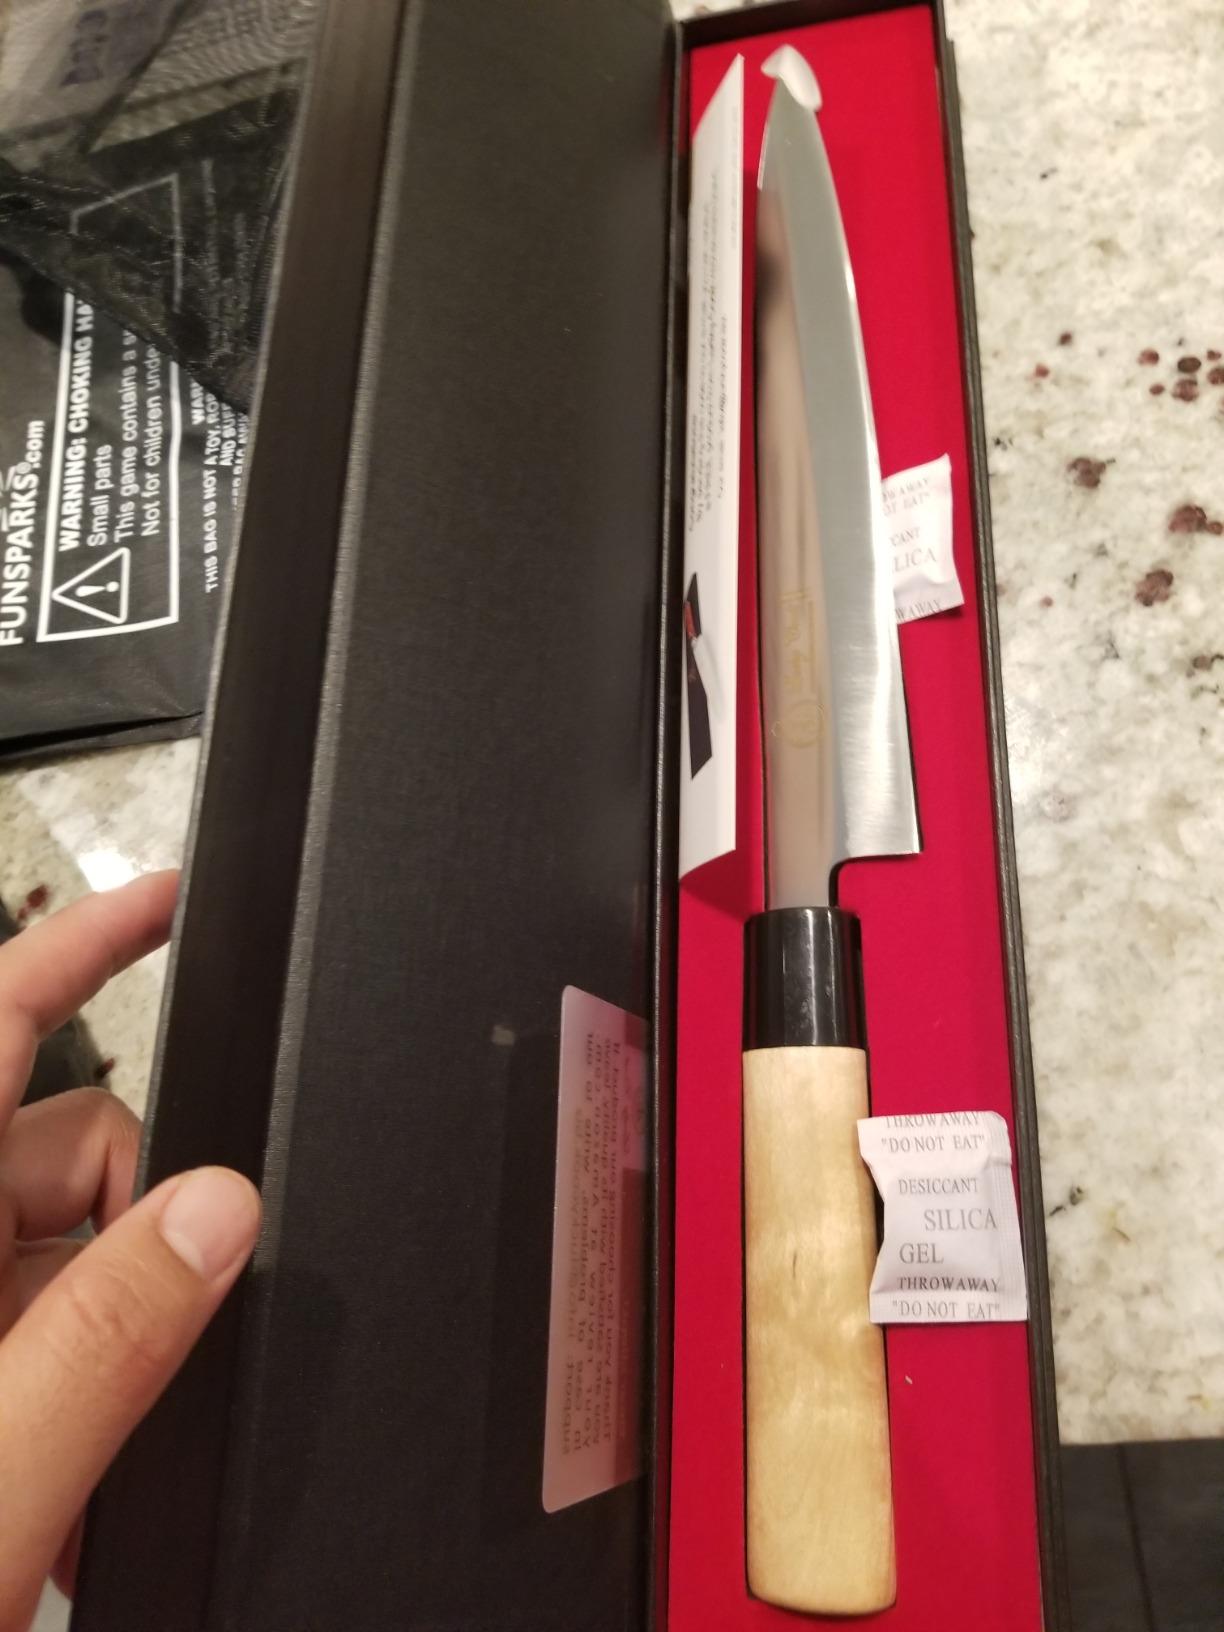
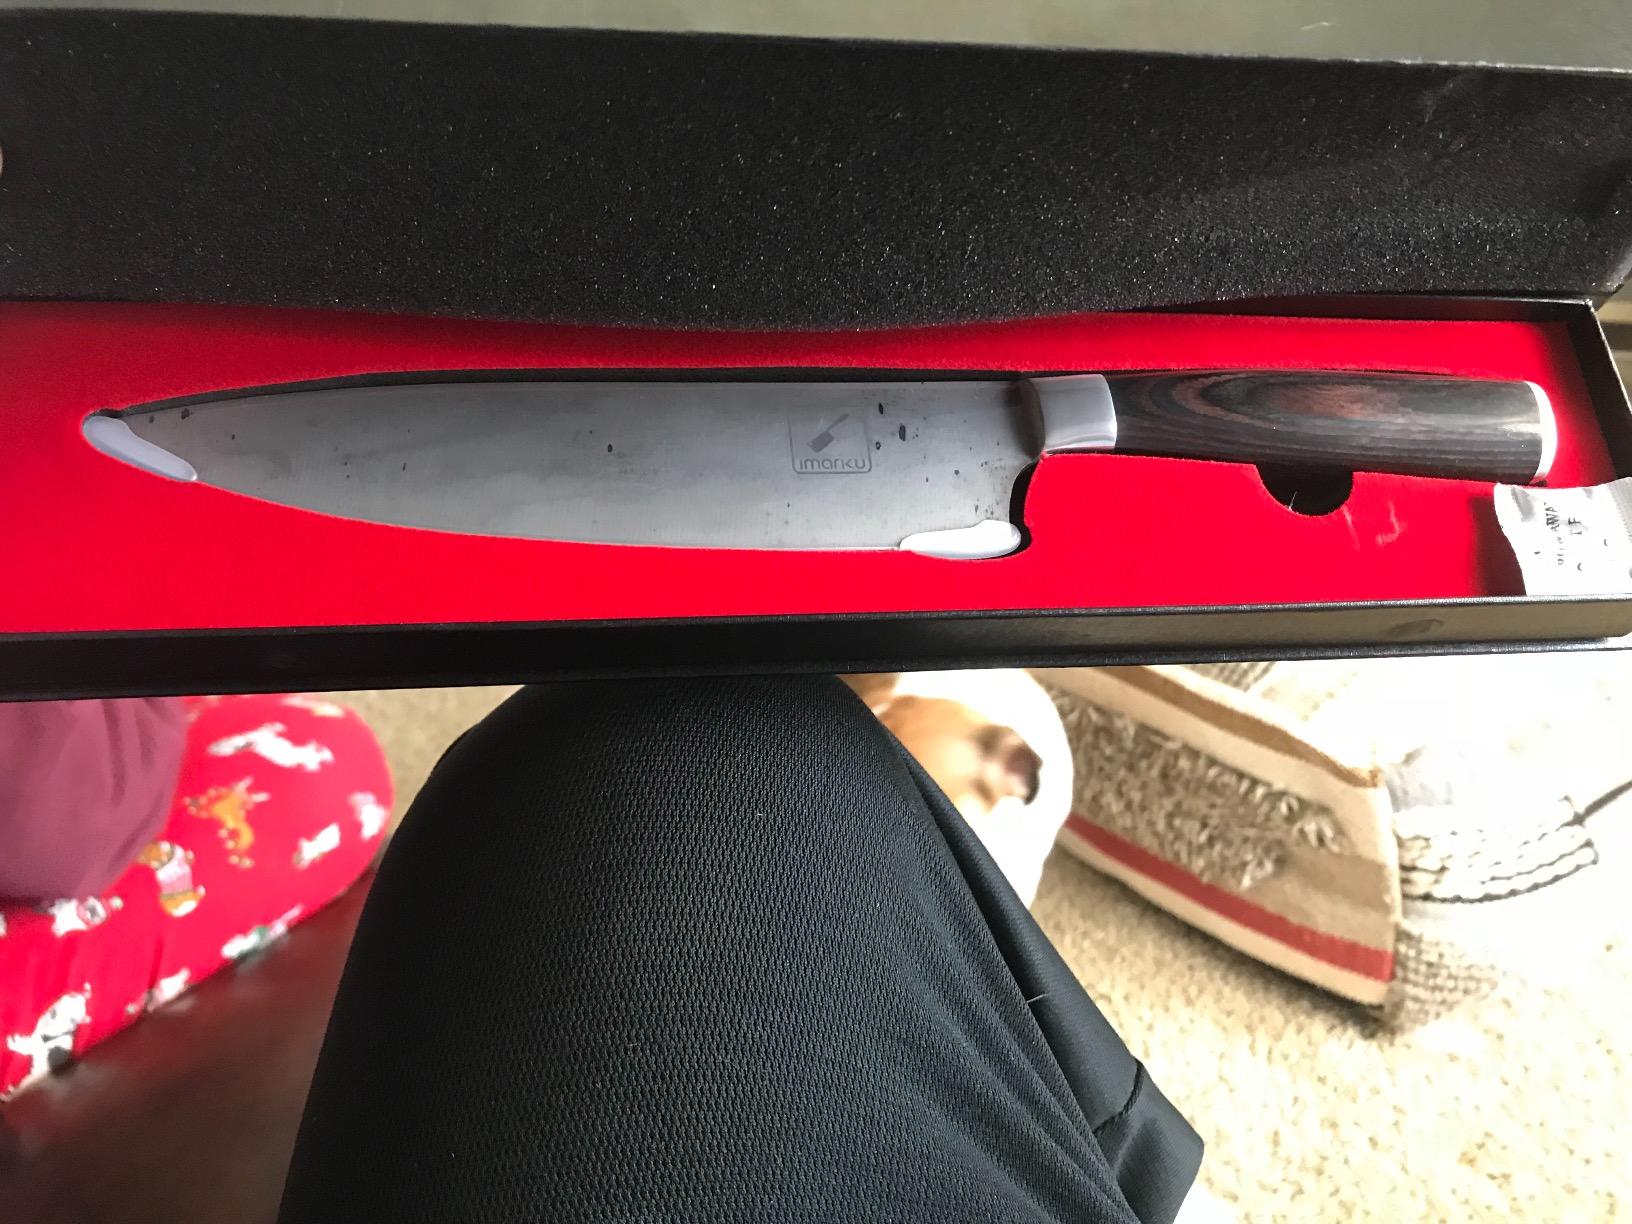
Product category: items_knife
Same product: no